Fruitafossor

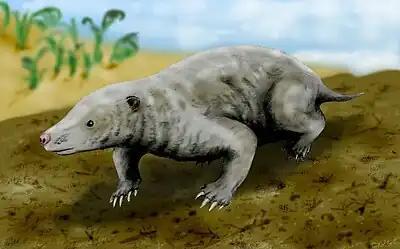
Life restoration

The teeth of "Fruitafossor" bear a striking resemblance to modern armadillos and aardvarks. They were open-rooted, peg-like teeth without enamel. This type of tooth is present today in insectivorous mammals, particularly those that are highly specialized to feed on colonial insects. This is termed "myrmecophagy". Since ants had not yet evolved at the time of "Fruitafossor", it is assumed that these animals fed on termites, which are considered to have evolved in the Jurassic, although some studies consider they appeared in Early Cretaceous instead. Morrison Formation yields fossil of social insect nests, possibly built by termites.